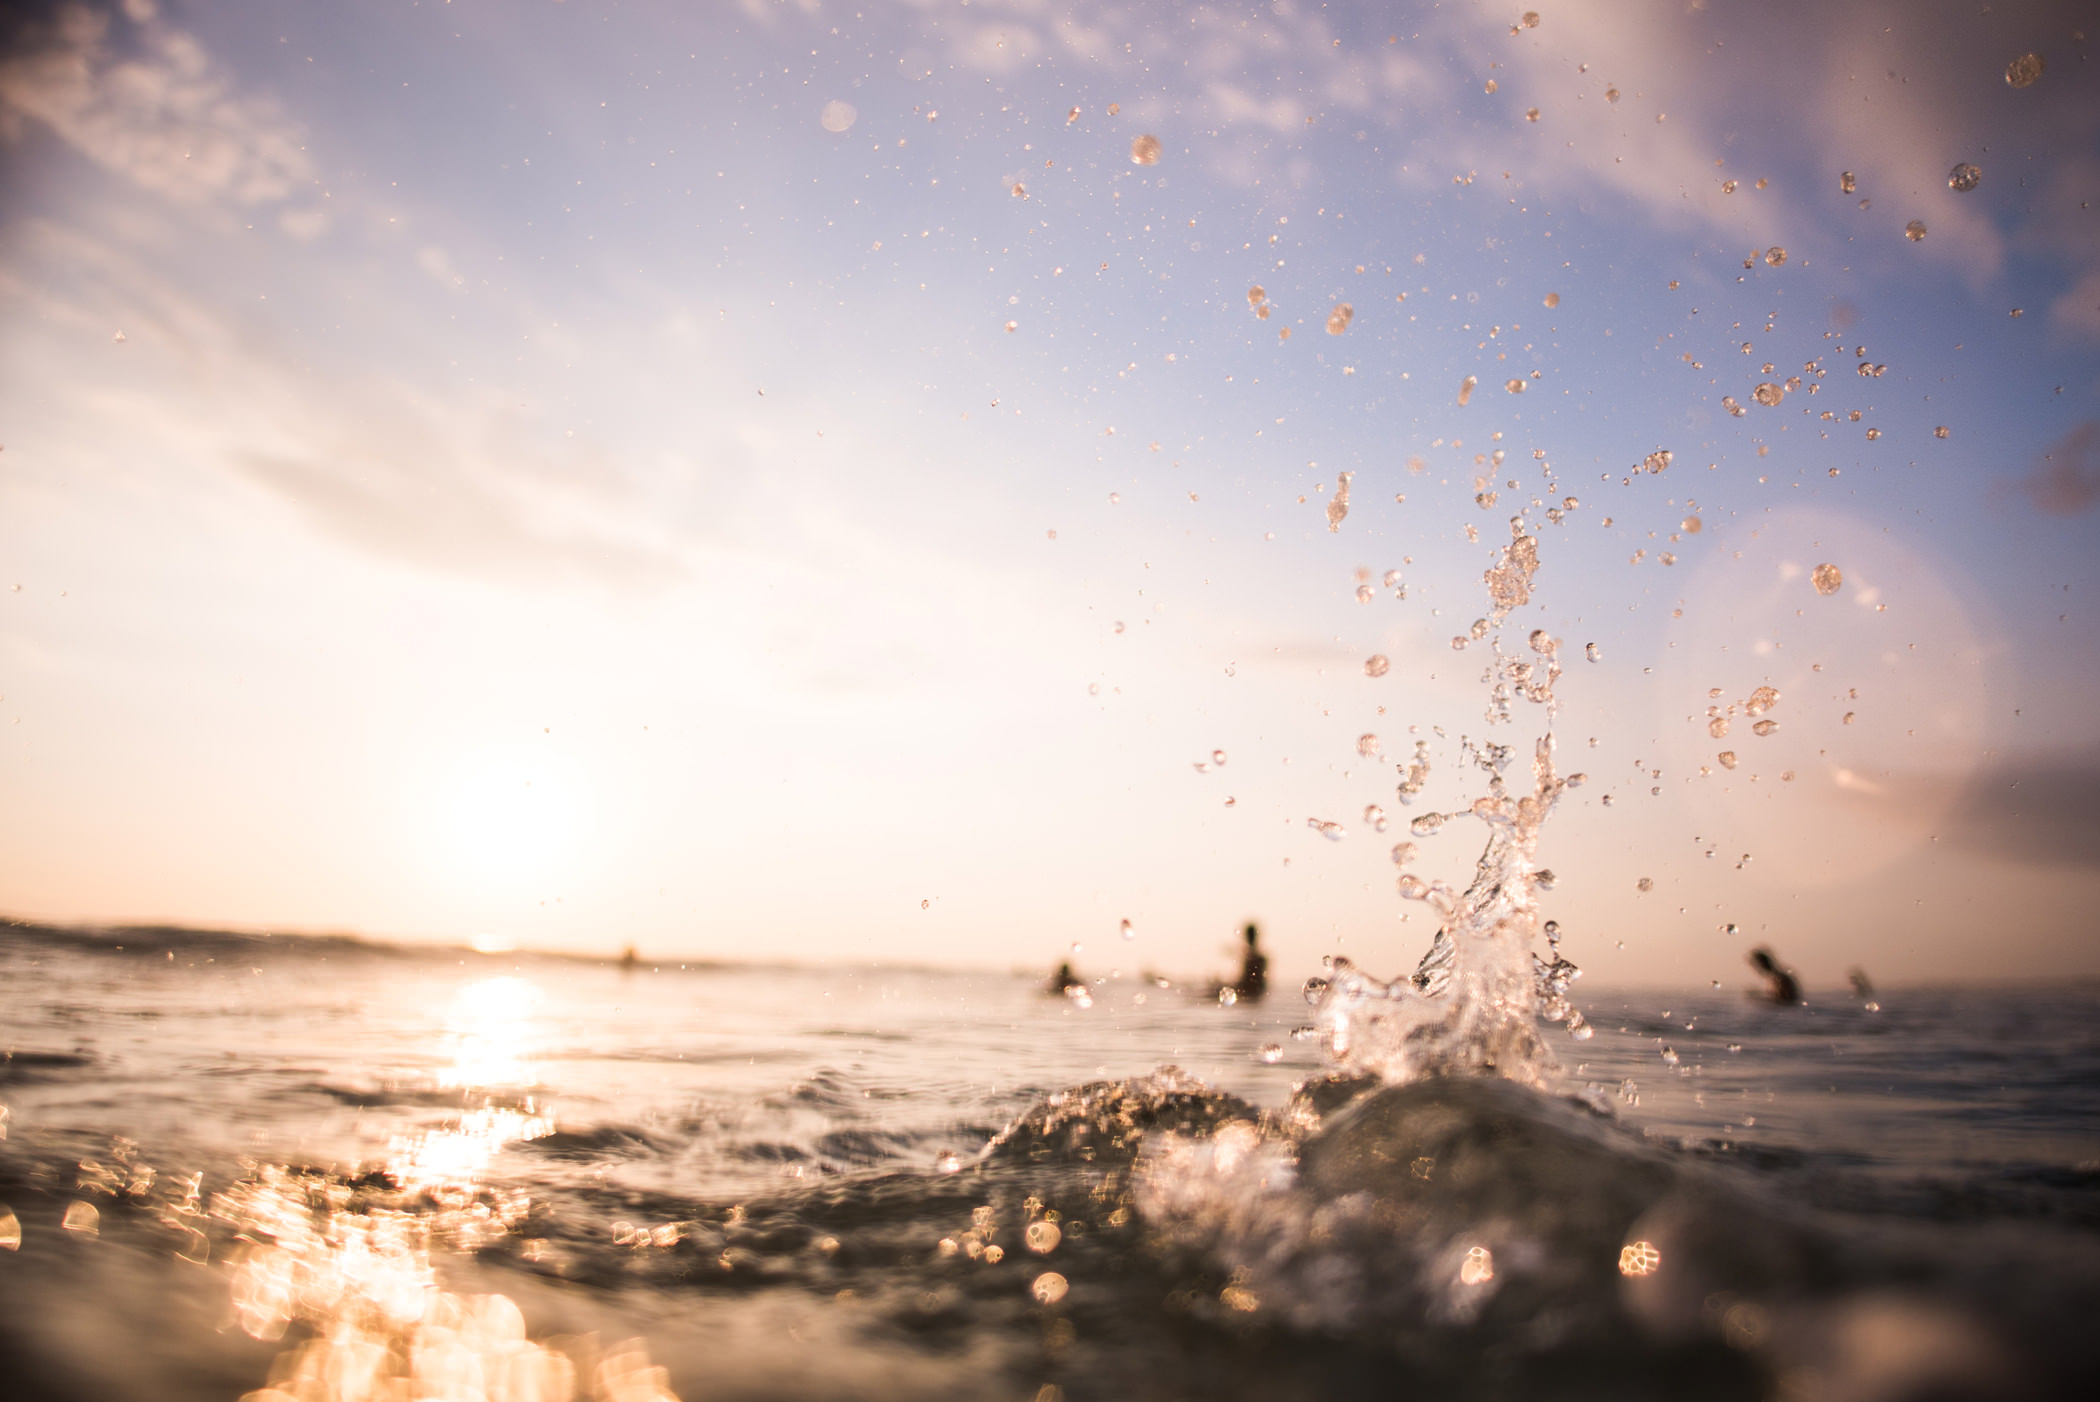
sky, water, wave, horizon, sea, cloud, ocean, wind wave, morning, reflection, sunlight, calm, sunset, evening, atmosphere, shore, photography, sunrise, coast, beach, tide, vacation, dusk, dawn, meteorological phenomenon